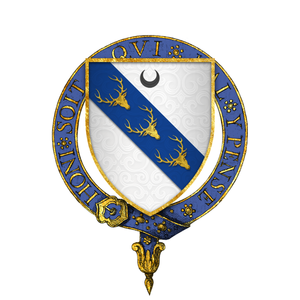
Slaget ved Bosworth
Slaget ved Bosworth var det sidste afgørende slag under Rosekrigene. Det var borgerkrigen mellem Huset Lancaster og Huset York, der havde hærget England i anden halvdel af det 15. århundrede. Slaget ved Bosworth fandt sted i Midtengland den 22. august 1485 og blev vundet af Lancasters støtter. Deres leder, Henrik Tudor, jarl af Richmond, blev med sin sejr den første engelske monark af Huset Tudor. Hans modstander kong Richard 3. af England, den sidste monark af Huset York, blev dræbt under slaget. Det bliver anset som afslutningen på Huset Plantagenet og dermed af skelsættende betydning i engelsk historie.